Willem Dafoe

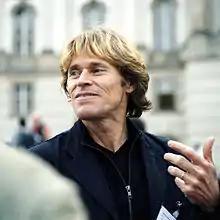
Dafoe in 2006

The following year, Dafoe took on another villainous role in "The Clearing", albeit with a more sympathetic approach. Dafoe co-starred as a man who kidnaps his former boss (played by Robert Redford) in exchange for a ransom. The film received mixed reviews, although Peter Travers felt that he added a note of "vulnerability to the menace he has made his stock in trade". Dafoe reprised his role as Norman Osborn in "Spider-Man 2" (2004), appearing to his son Harry in an hallucination. The cameo was suggested by Dafoe, comparing it to the ghost of Hamlet's father visiting his son to ask him to avenge his death. Dafoe was next seen in the comedy-drama "The Life Aquatic with Steve Zissou" (2004), his first of three films with director Wes Anderson. He played the "hilariously doltish" German first mate of a research vessel owned by the eponymous lead character, who is played by Bill Murray.